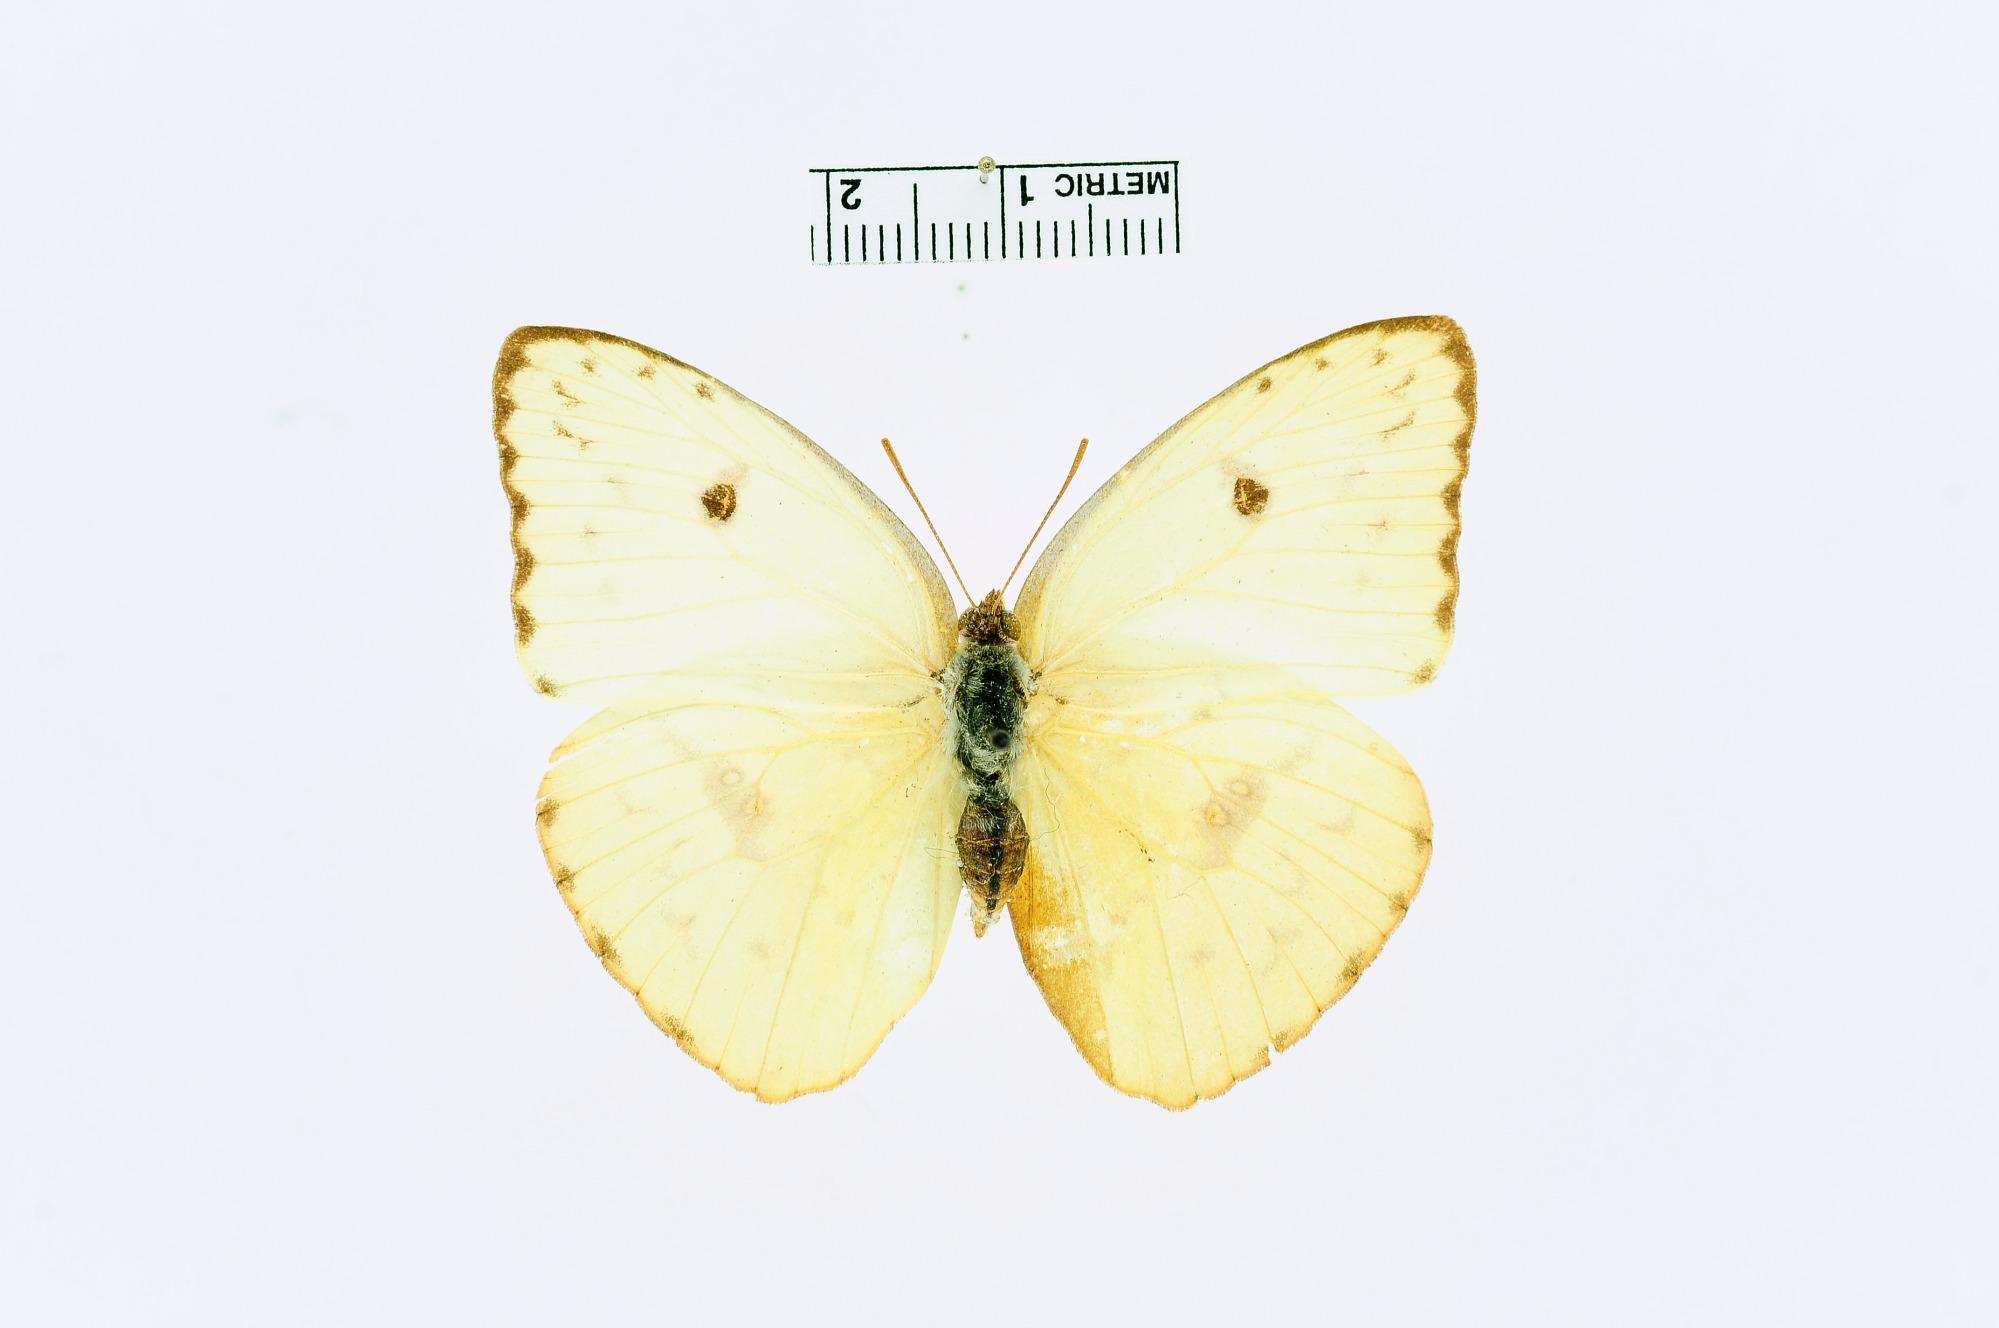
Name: Phoebis sennae
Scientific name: Phoebis sennae
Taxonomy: Animalia, Arthropoda, Insecta, Lepidoptera, Pieridae, Coliadinae
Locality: Lawrence, Douglas, Kansas, United States
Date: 14 Sep 1935